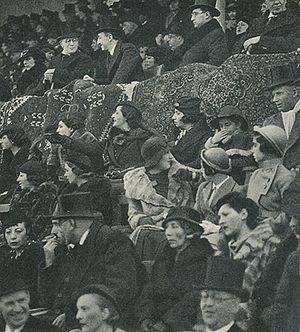
Kashf-e hijab, en persan : کشف حجاب, aussi appelé از آزادی زنان ایران est une loi et un passage de l'histoire iranienne. Annoncée en 1935, devenue effective symboliquement le 8 janvier 1936, elle est votée sous le gouvernement de Mohammad Ali Foroughi puis celui de Mahmoud Jam, sur une proposition de l'empereur Reza Chah. Cette loi abolit et prohibe, s'il le faut par la force, l'utilisation des voiles traditionnelles pour les femmes iraniennes. Le gouvernement inclut cette mesure dans un programme d'évolution des droits de la femme et d'occidentalisation et modernisation de la société.